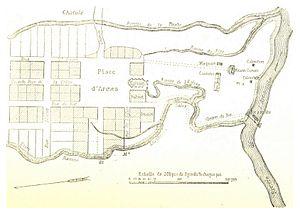
Mirebalais est une commune d'Haïti située dans le département du Centre, arrondissement de Mirebalais.